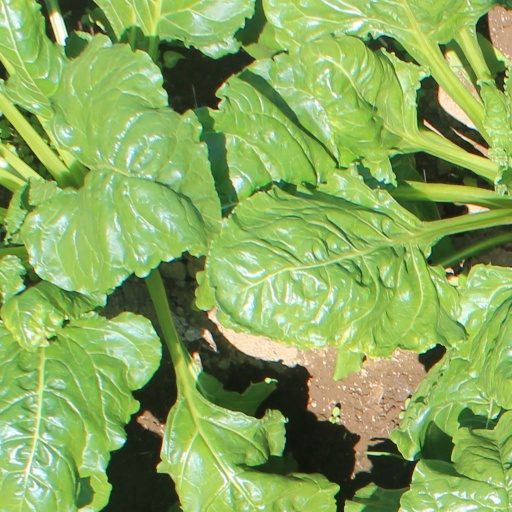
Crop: sugar beet